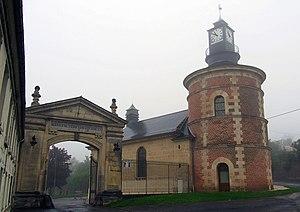
Manufacture royale de glaces de miroirs, (Inscrit, 15
La Manufacture royale de glaces de miroirs est une ancienne manufacture, créée en 1665, à l'origine de Saint-Gobain. Elle a produit les miroirs de la galerie des Glaces de Louis XIV.
Saint-Gobain est une commune française située dans le département de l'Aisne, en région Hauts-de-France.
Cet article recense les monuments historiques du nord de l'Aisne, en France.